William Boyton Kirk

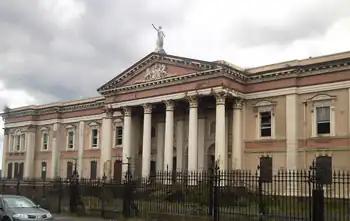
Crumlin Road courthouse

William Boyton Kirk was born on 29 May 1824 in Dublin. He was the second son of the sculptor Thomas Kirk. He trained under his father, and then went on to study at the Dublin Society school in 1839. He entered Trinity College Dublin in 1845, but left without a degree. He exhibited with the Royal Hibernian Academy (RHA) for the first time in 1844, becoming an associate member in 1850. Among his notable works is the figure of Justice on the Belfast courthouse. For Worcester china, he designed the "Shakespeare" dessert service which was exhibited at the Dublin Exhibition of 1853. From 1848 to 1857, he designed for Belleek porcelain. He illustrated an 1853 edition of Shakespeare's "Midsummer night's dream".